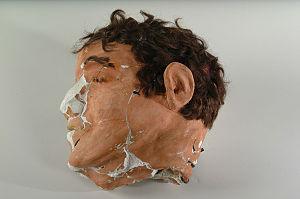
Frank Lee Morris, né le 1ᵉʳ septembre 1926 à Washington, évadé de prison le 11 juin 1962 et disparu depuis lors, est un criminel américain notable connu pour s'être échappé de la prison fédérale de haute sécurité d'Alcatraz avec les frères Clarence et John Anglin. À l'origine, un quatrième complice, Allen West, devait les aider, mais il rencontra des problèmes pour sortir de sa cellule et ne réussit pas à se joindre à eux lors de l'évasion. Morris et ses complices sont présumés morts noyés ; ils n'ont jamais été retrouvés.
L’Évadé d’Alcatraz est un film américain écrit par Richard Tuggle et réalisé par Don Siegel, sorti en 1979. Basé sur le livre éponyme de J. Campbell Bruce, le film met en scène Clint Eastwood dans le rôle de Frank Morris, Fred Ward dans le rôle de John Anglin et Jack Thibeau dans le rôle de Clarence Anglin.